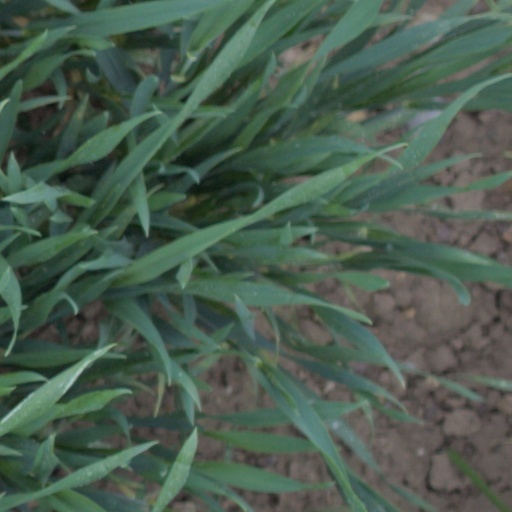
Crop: wheat